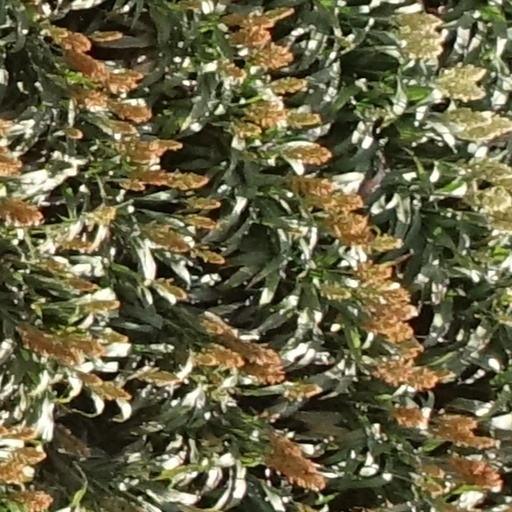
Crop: sorghum